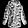
Label: Coat